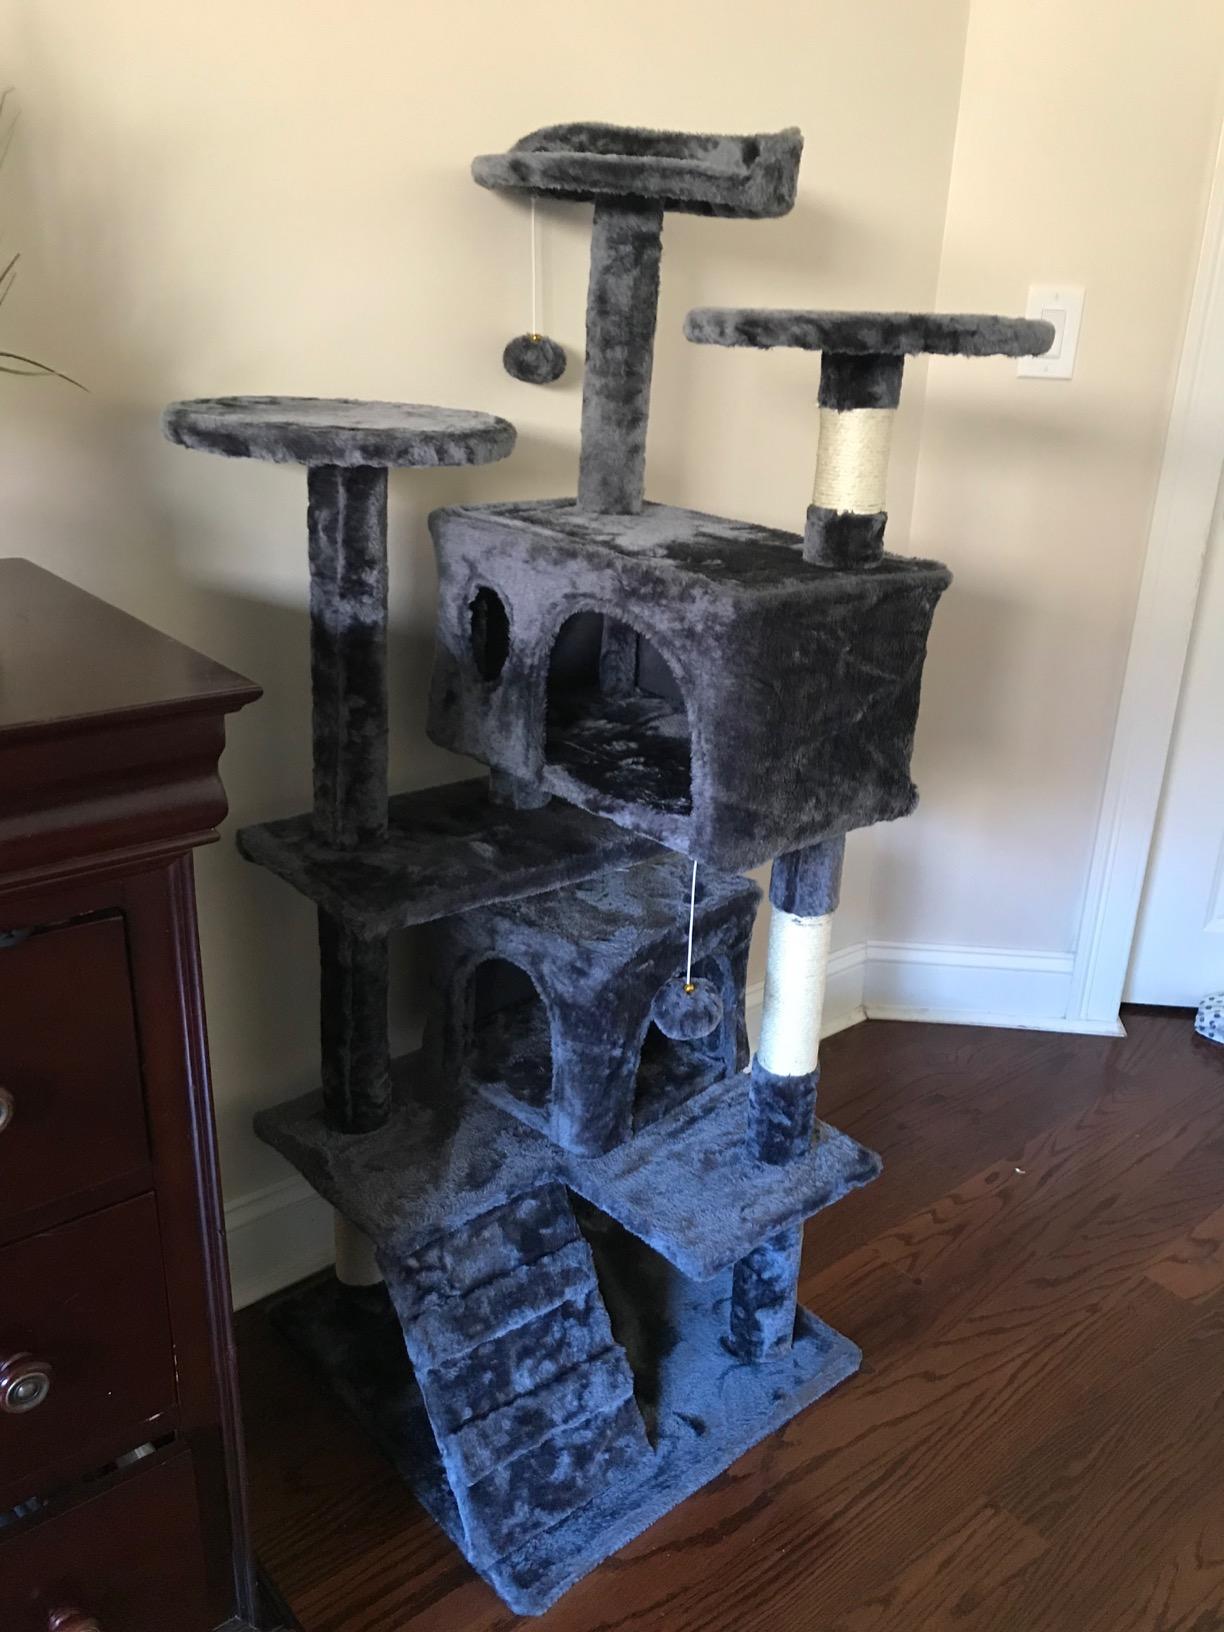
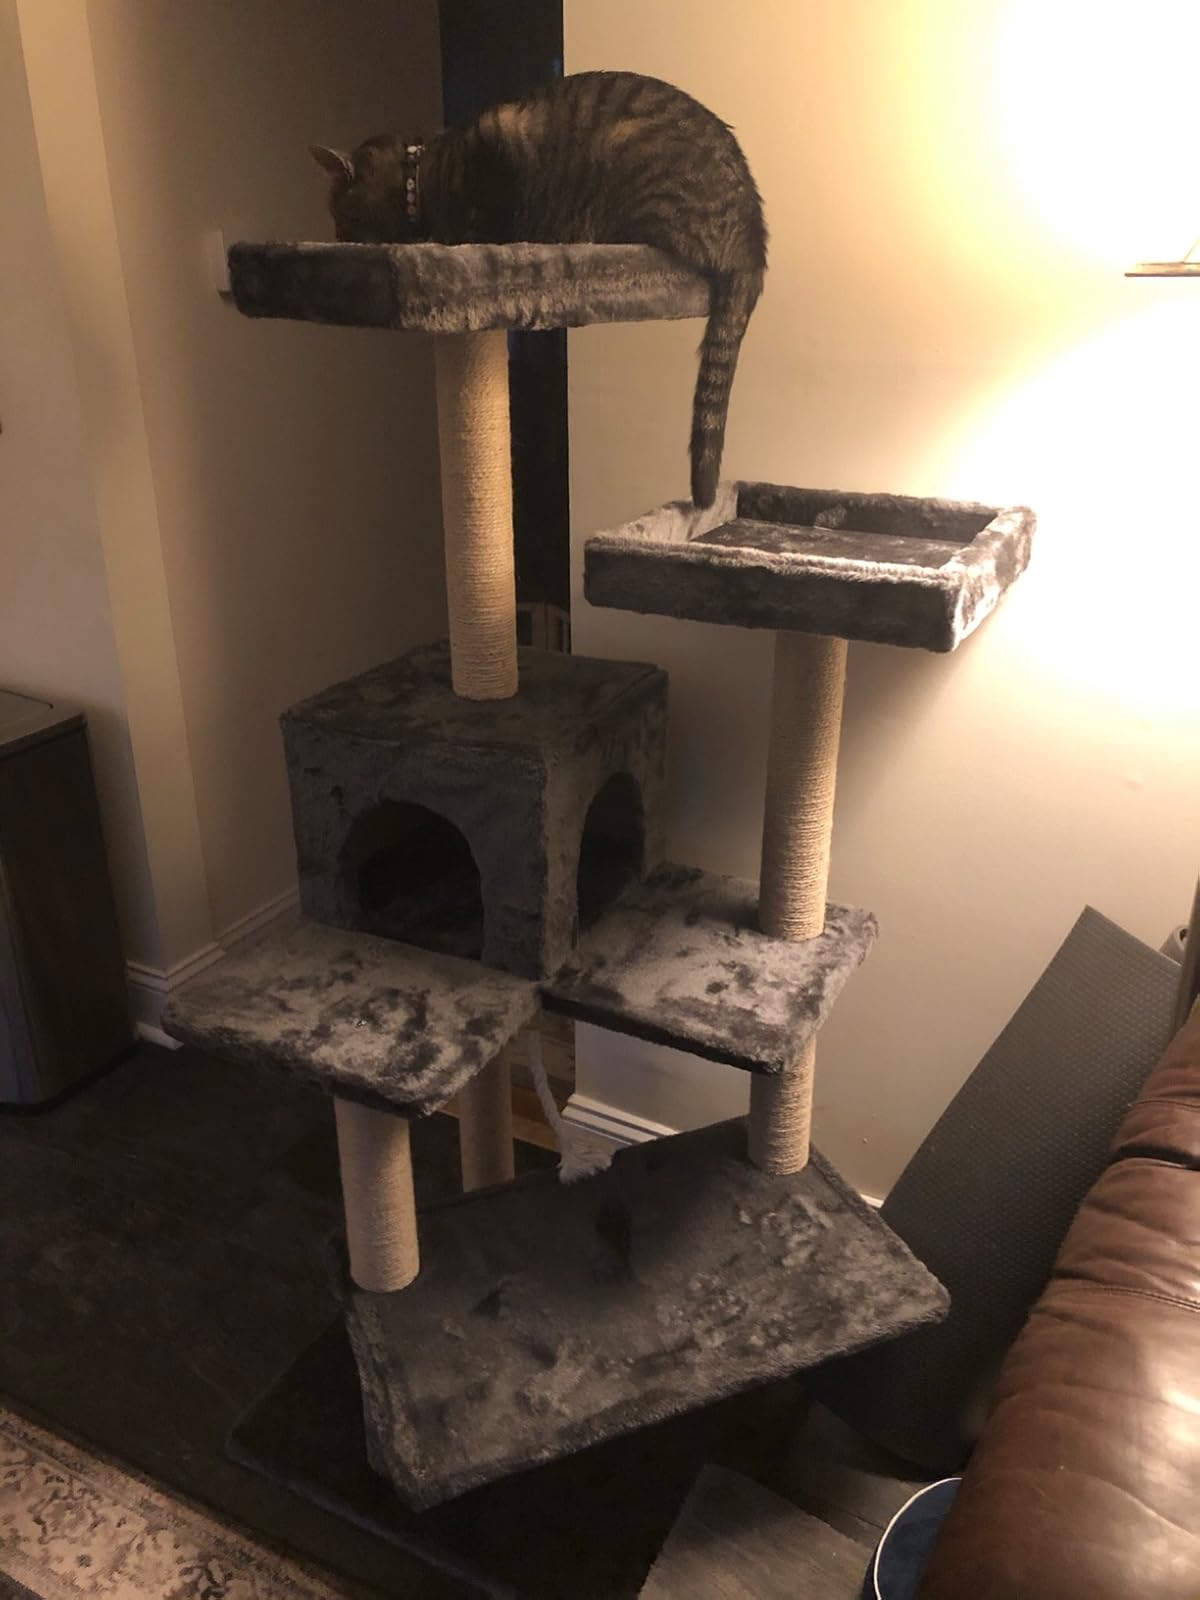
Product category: items_cat tree
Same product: no